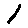
Label: 1